Polacanthus

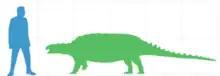
Estimated size based on the holotype compared to a human

"Polacanthus" was a medium-sized ankylosaur. In 2010, Gregory S. Paul estimated its length at and its weight at . Thomas Holtz gave a lower estimation of and in 2012. Its hindlimbs are relatively long for an ankylosaur, with the holotype right femur measuring about in length.